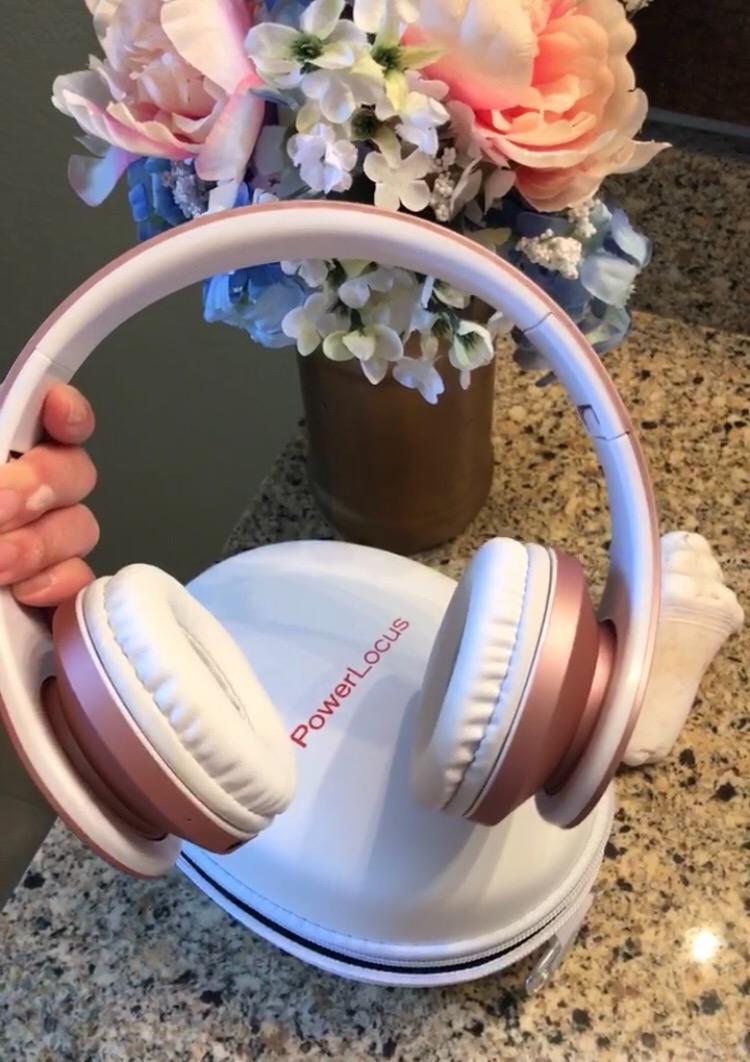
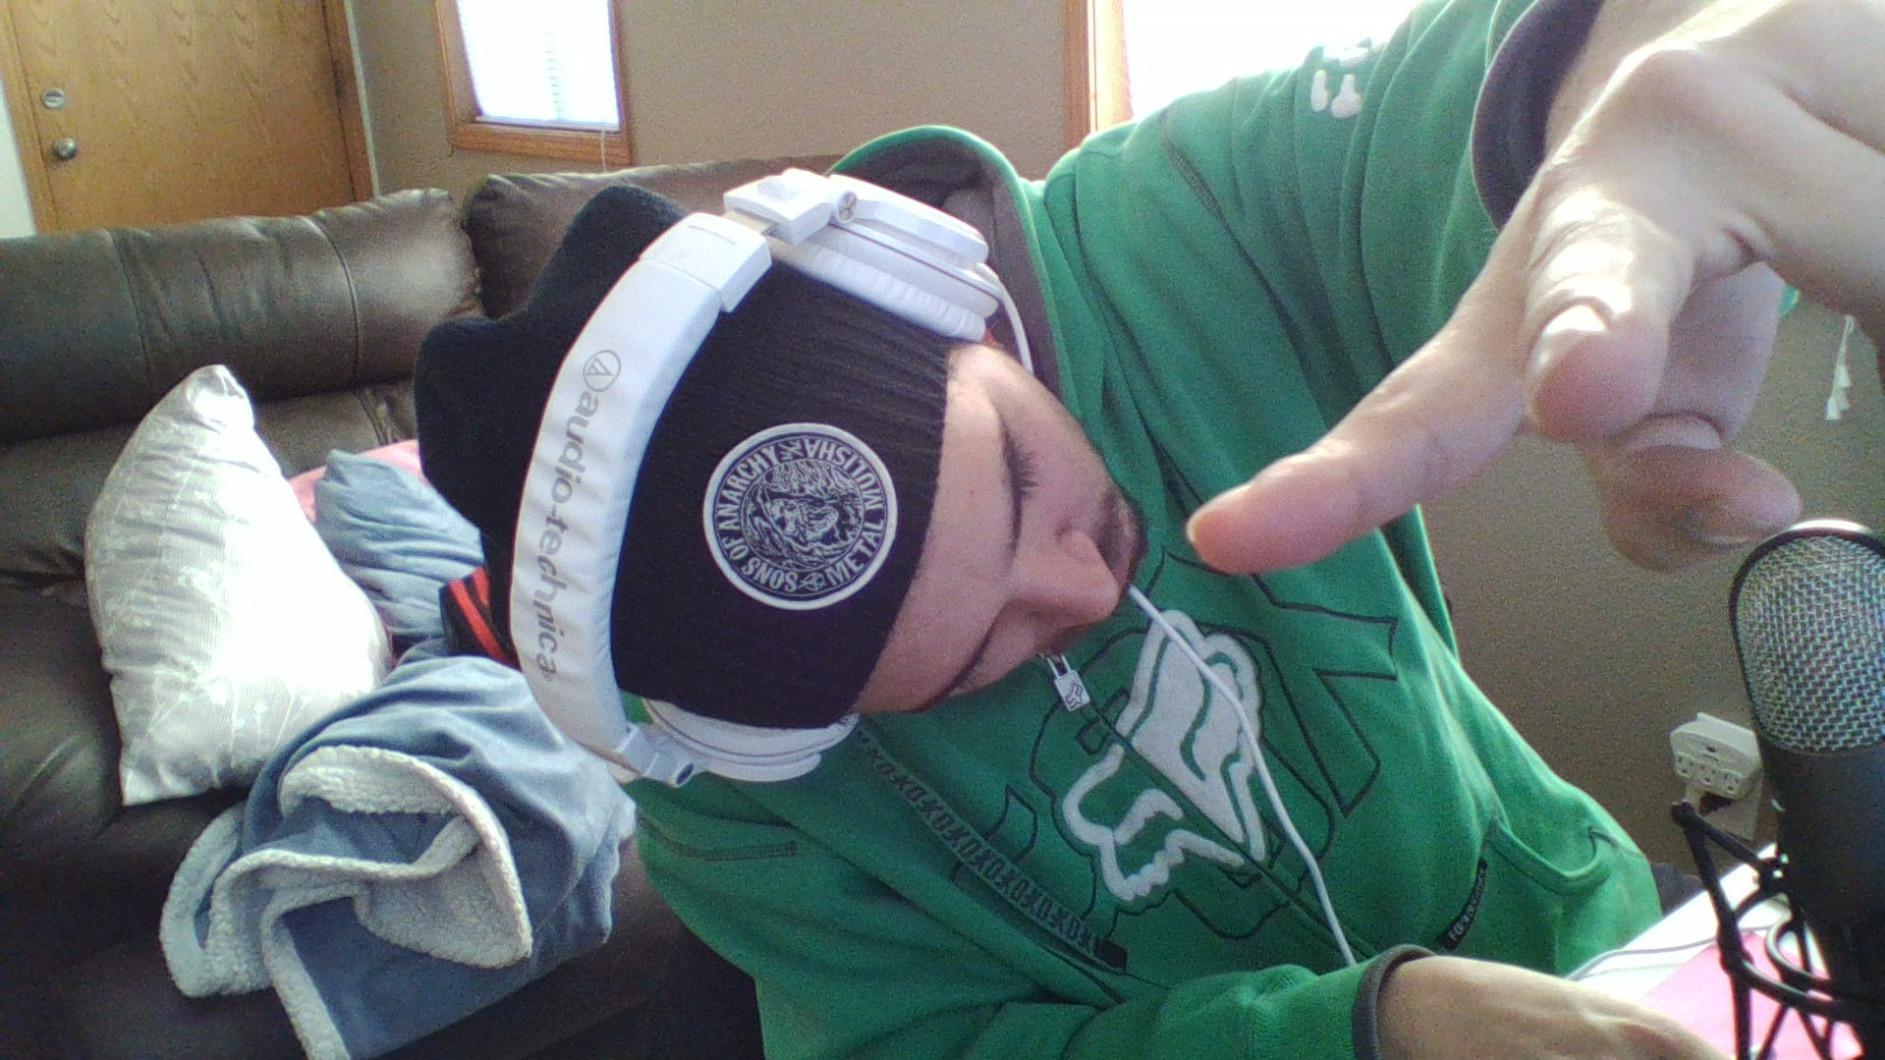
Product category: headphones
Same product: no